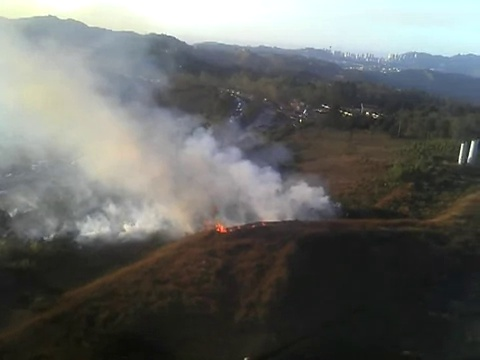
Fire: yes
Smoke: yes